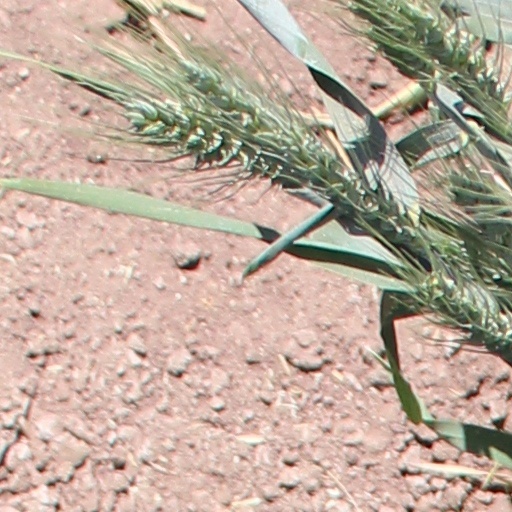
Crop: wheat